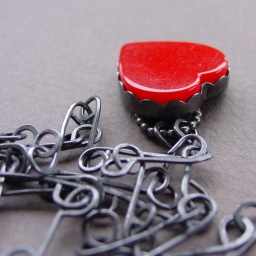
Vintage red Bakelite/Catalin in a silver setting with handmade chain....